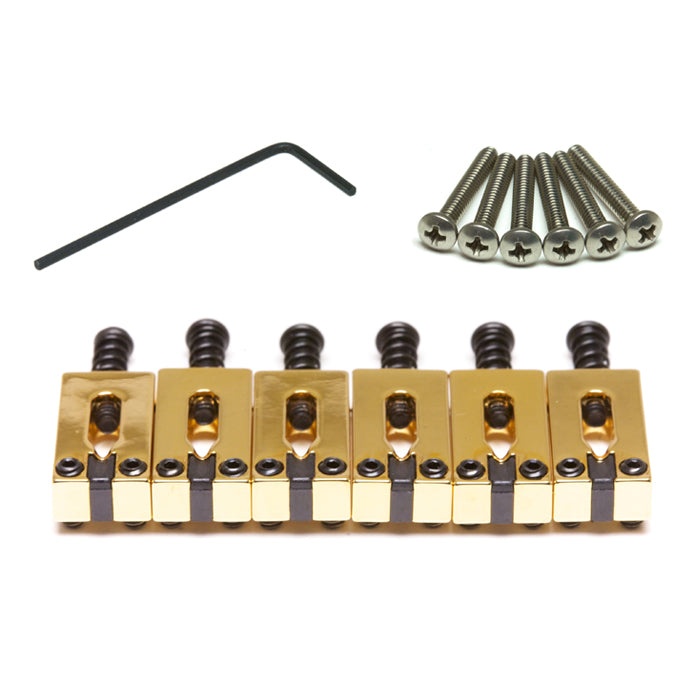
Graphtech StringSaver Classics Strat & Tele Style 2 1/16 in. Gold (6 Pcs) PG-8000-0G
Brand: Graphtech
The PG-8000-0G is a set of six String Saver Classics for a Strat¨ or Tele¨ style guitar with a 2 1/16" string spacing in gold. They have a small String Saver insert in the saddle to dramatically reduce string breakage and improve tuning stability. Included with the set is an extra set of slightly longer intonation screws to be used with a Telecaster. String Saver Classics are our beautifully triple plated classic saddle withour patented String Saver material inserted in the string ramp. String Saver Classics preserve the classic bite of a metal saddles while freeing you from the problem of breaking strings. Improvedtuning stability Impregnated with PTFE Increased harmonics Measure Length Width Height E to E inches 0.815" 0.410" 0.212" 2.076" inches 13/16" 13/32" 7/32" 21/16" millimeters 20.94mm 10.41mm 5.83mm 52.73mm String Saver Saddle Installation Instructions String Saver Frequently Asked Questions STRING SAVER SADDLES NO MATTER HOW HARD YOU PLAY, STRING SAVERS DRAMATICALLY REDUCE STRING BREAKAGE. Install a set of String Saver saddles and kiss off the string-bustin' blues! String Savers are guaranteed to dramatically reduce string breakage while providing full bodies tone and up to a 25% increase in sustain. HOW DO THEY WORK? Metal saddles bind and lock the strings in place (like a vice). String vibration causes metal fatigue on the string resulting in string breakage. String Saver saddles are impregnated with PTFE, a permanent lubricant which allows the strings to move enough to take the stress off the one fixed breaking point. The result is...your strings last and last. WHAT DO THEY SOUND LIKE? Our patented String Saver Originals are made entirely of our String Saver material and give you a very balanced tone across the spectrum. People who were breaking one or two strings a night have contacted us after using String Savers and are amazed that they go weeks and months without breaking a string! They dont have the 2K spike of a metal saddle which lets all the other highs, mids and lows come through. It opens up a whole new palette of tones and possibilities for your playing! Used by top players around the world including Kenny Wayne Shepherd, Dick Dale, Tim Reynolds, Randy Bachman, and many more String Saver Classics are made with an extremely high quality steel saddle with our patented String Saver material inserted in the string ramp. String Saver Classics preserve the classic look of a metal saddles while freeing you from the problem of breaking strings. WHAT ARE PEOPLE SAYING? "I don't have time for wussy saddles! I need string saddles that can take it! Not get caught up and heat up strings. I wouldn't think of playing "the Beast" without String Saver saddles, and you can take that to the bank!" Dick Dale - King of Surf Guitar
Category: Arts & Entertainment > Hobbies & Creative Arts > Musical Instrument & Orchestra Accessories > String Instrument Accessories > Guitar Accessories > Guitar String Winders > Manual String Winders